Scho-Ka-Kola

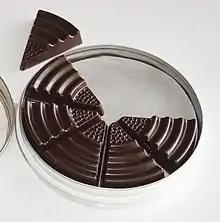
Scho-Ka-Kola canister

Scho-Ka-Kola is a German brand of chocolate consumed for its strong caffeine and kola nut mix. The chocolates have a caffeine content of about 0.2 percent, which is derived from the cocoa content of 58 percent and the addition of 2.6 percent roast coffee and 1.6 percent kola nut. The chocolate is divided into wedges held in a round metal canister. The red-and-white container design and recipe have changed very little since the original launch in 1936.